Tiglachin Monument

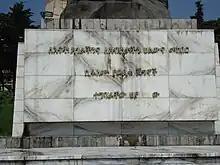

The central statue depicts three armed people (two men and a woman) and the hammer and sickle flag of Marxism. It sits on a pedestal on which is written in Amharic: